Hardin Craig

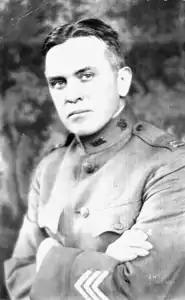
Hardin Craig, photograph taken at the end of World War I in U.S. Army uniform

Hardin Craig (29 June 1875 – 13 October 1968) was an American Renaissance scholar and professor of English. In his 65-year academic career, he served on the faculties of eight different colleges and universities, published more than 20 books as either author or editor, and was one of the few Americans to be elected to the Royal Society of Literature in Britain.